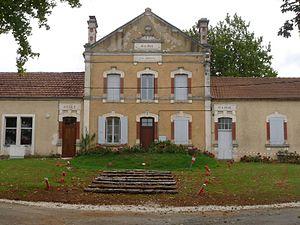
la mairie de Bioussac, Charente, France
Bioussac est une commune du sud-ouest de la France située dans le département de la Charente.